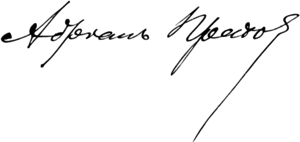
Adrian Prakhov ou Adrian Prahov, né en 1846, et mort en 1916, est un historien de l'art et un archéologue russe. Son épouse Émilia Prakhova, pianiste, a été l'élève de Franz Liszt.